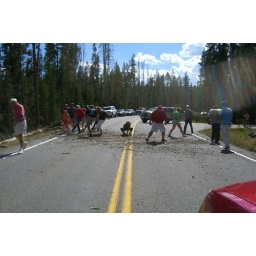
A tree fell down in the road in front of the car, everyone got out to clear it away.